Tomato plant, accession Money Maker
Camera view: bottom (45 deg); turntable rotation: 150 degrees
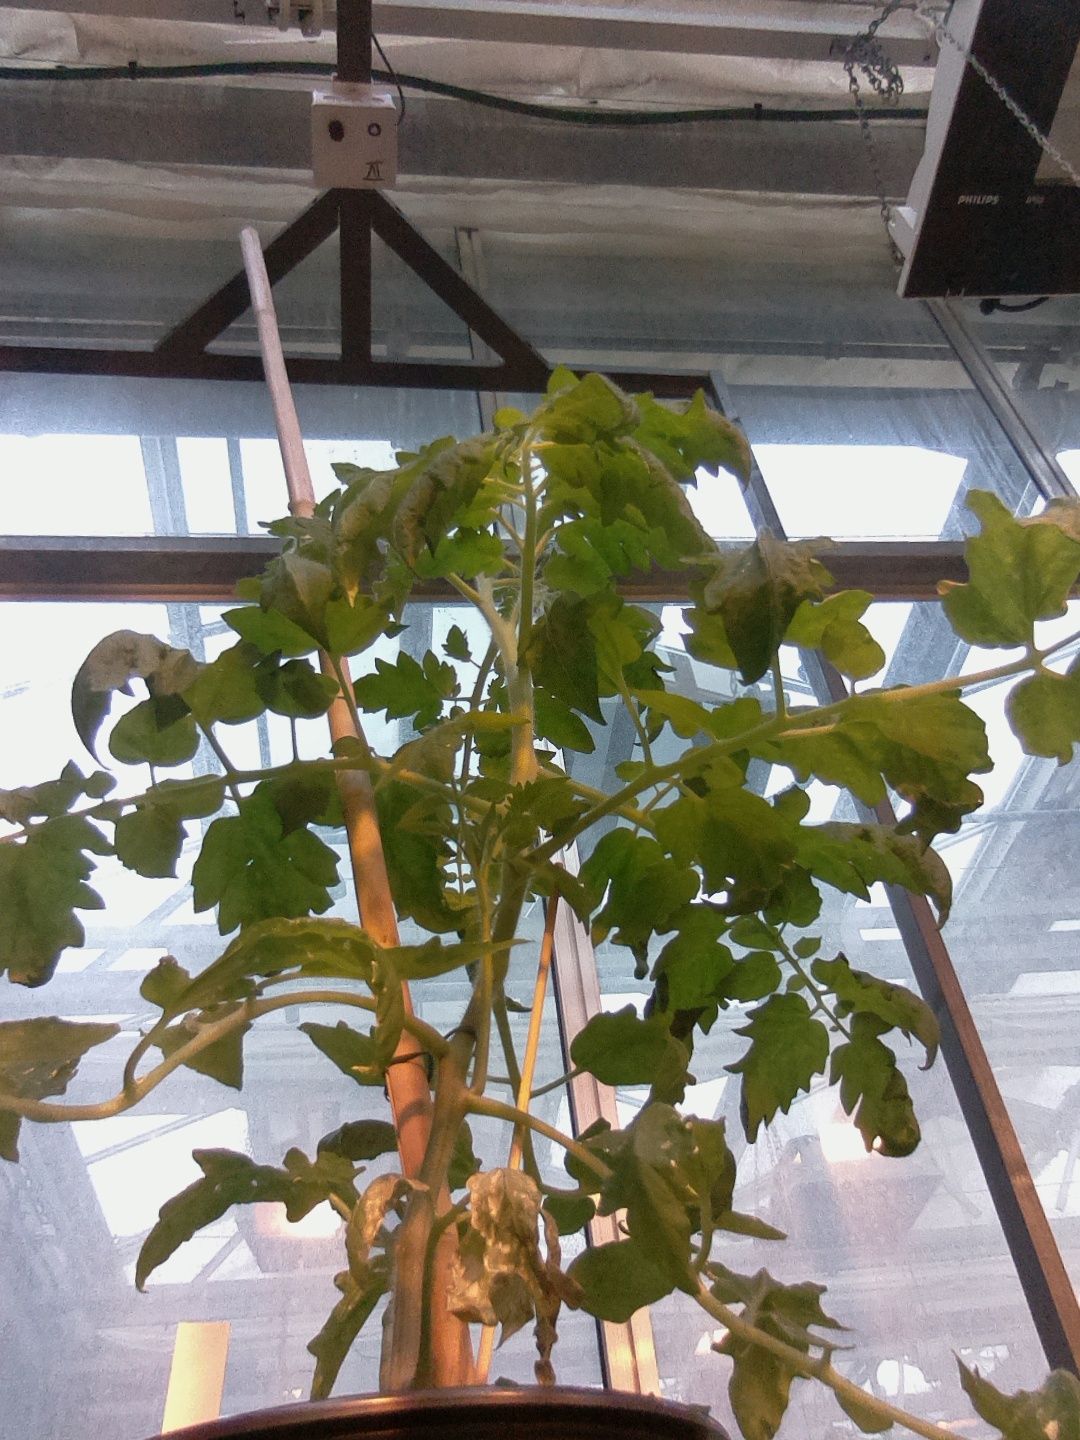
BBCH growth stage 54: 4 inflorescences visible